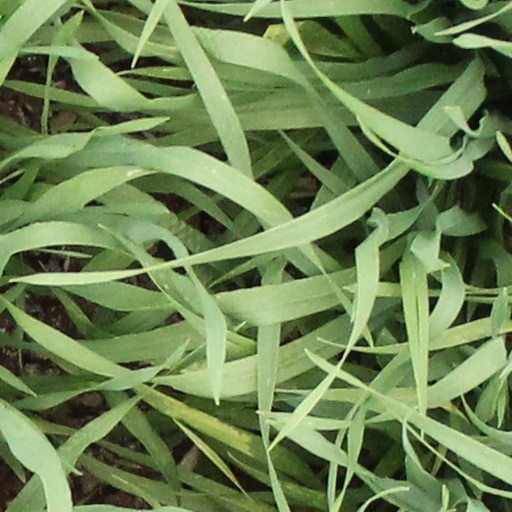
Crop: wheat